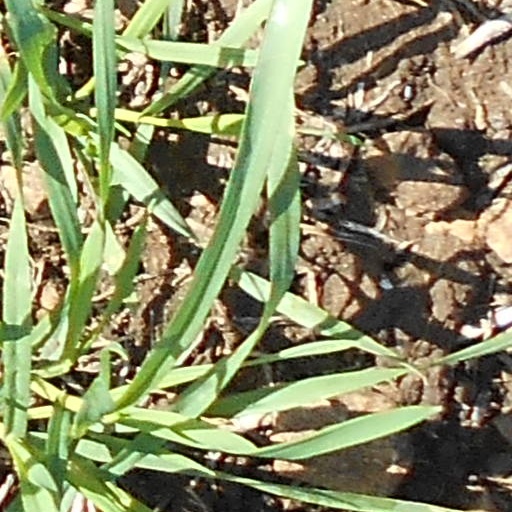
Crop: wheat